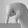
ASL letter: Q